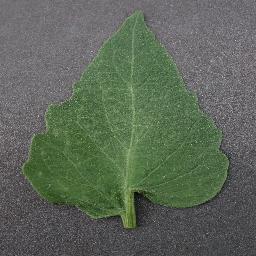
Label: Tomato___healthy